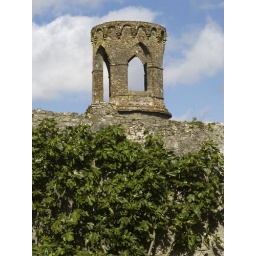
Distant castle tower with foreground wall covered in ivy.